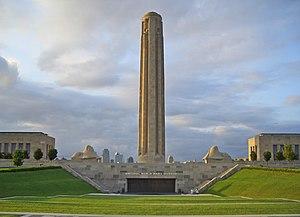
Le Mémorial de la Liberté est un mémorial de la Première Guerre mondiale édifié à Kansas City dans le Missouri, aux États-Unis.